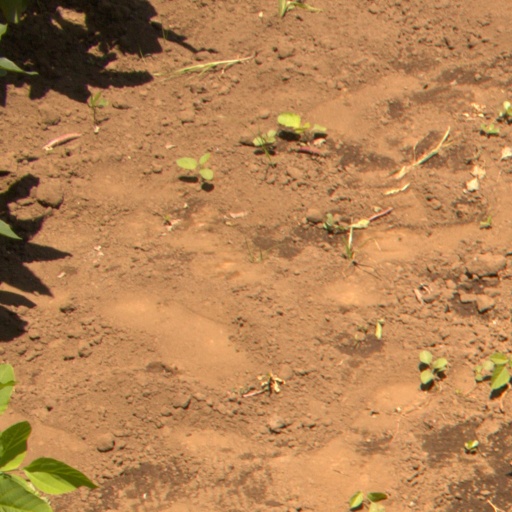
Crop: soybean